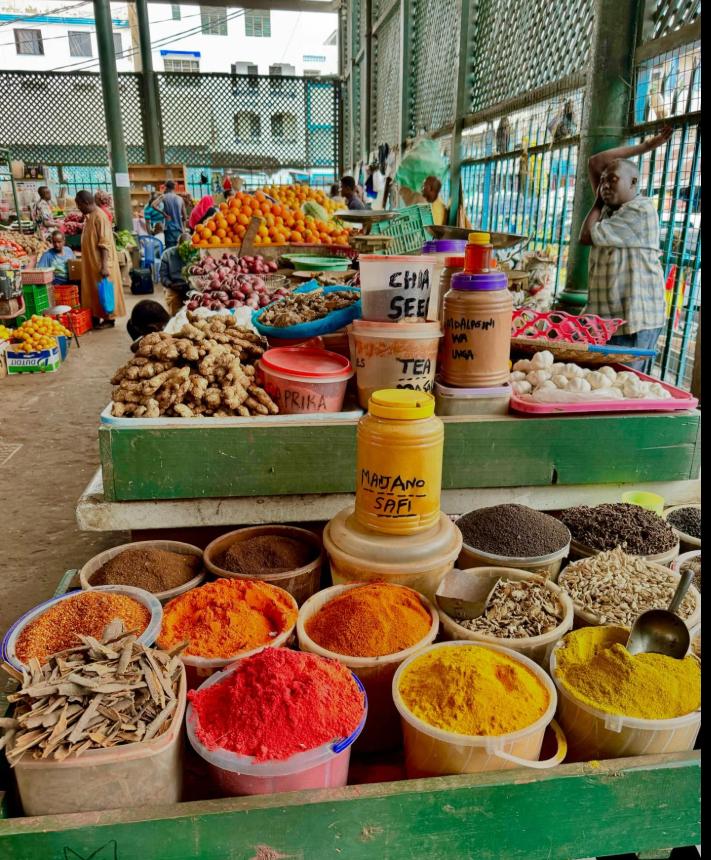
Soko hili lina bidhaa za kila aina kama vile tangawizi, vitunguu, machungwa na vingine vingi. Mwanaume mmoja anaonekana akiwa ameshikilia chuma zilizoko kwenye ukuta wa soko hili.